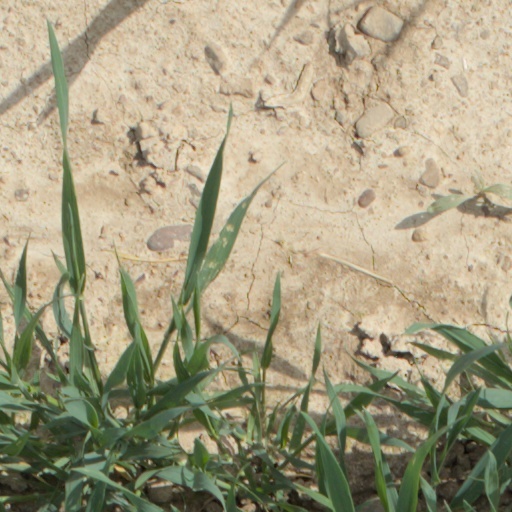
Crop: wheat